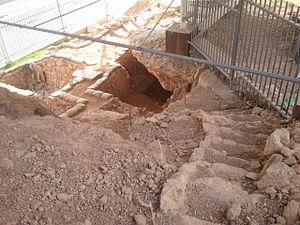
La grotte de Qesem est un site archéologique du Paléolithique inférieur situé à 12 km à l'Est de Tel Aviv-Jaffa en Israël. Les premiers humains ont occupé le site entre 200 et 382 mille ans.